Act of Love (1953 film)

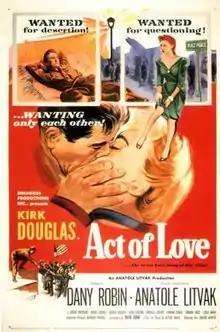

Act of Love (French title: Un acte d'amour) is a 1953 American romantic drama film directed by Anatole Litvak, starring Kirk Douglas and Dany Robin. It is based on the 1949 novel "The Girl on the Via Flaminia" by Alfred Hayes. A Parisian falls in love with an American soldier near the end of World War II.